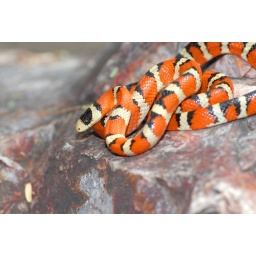
A sonoran mountain kingsnake coiled on a rock in it's native range of Arizona.